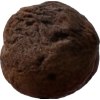
Label: peach